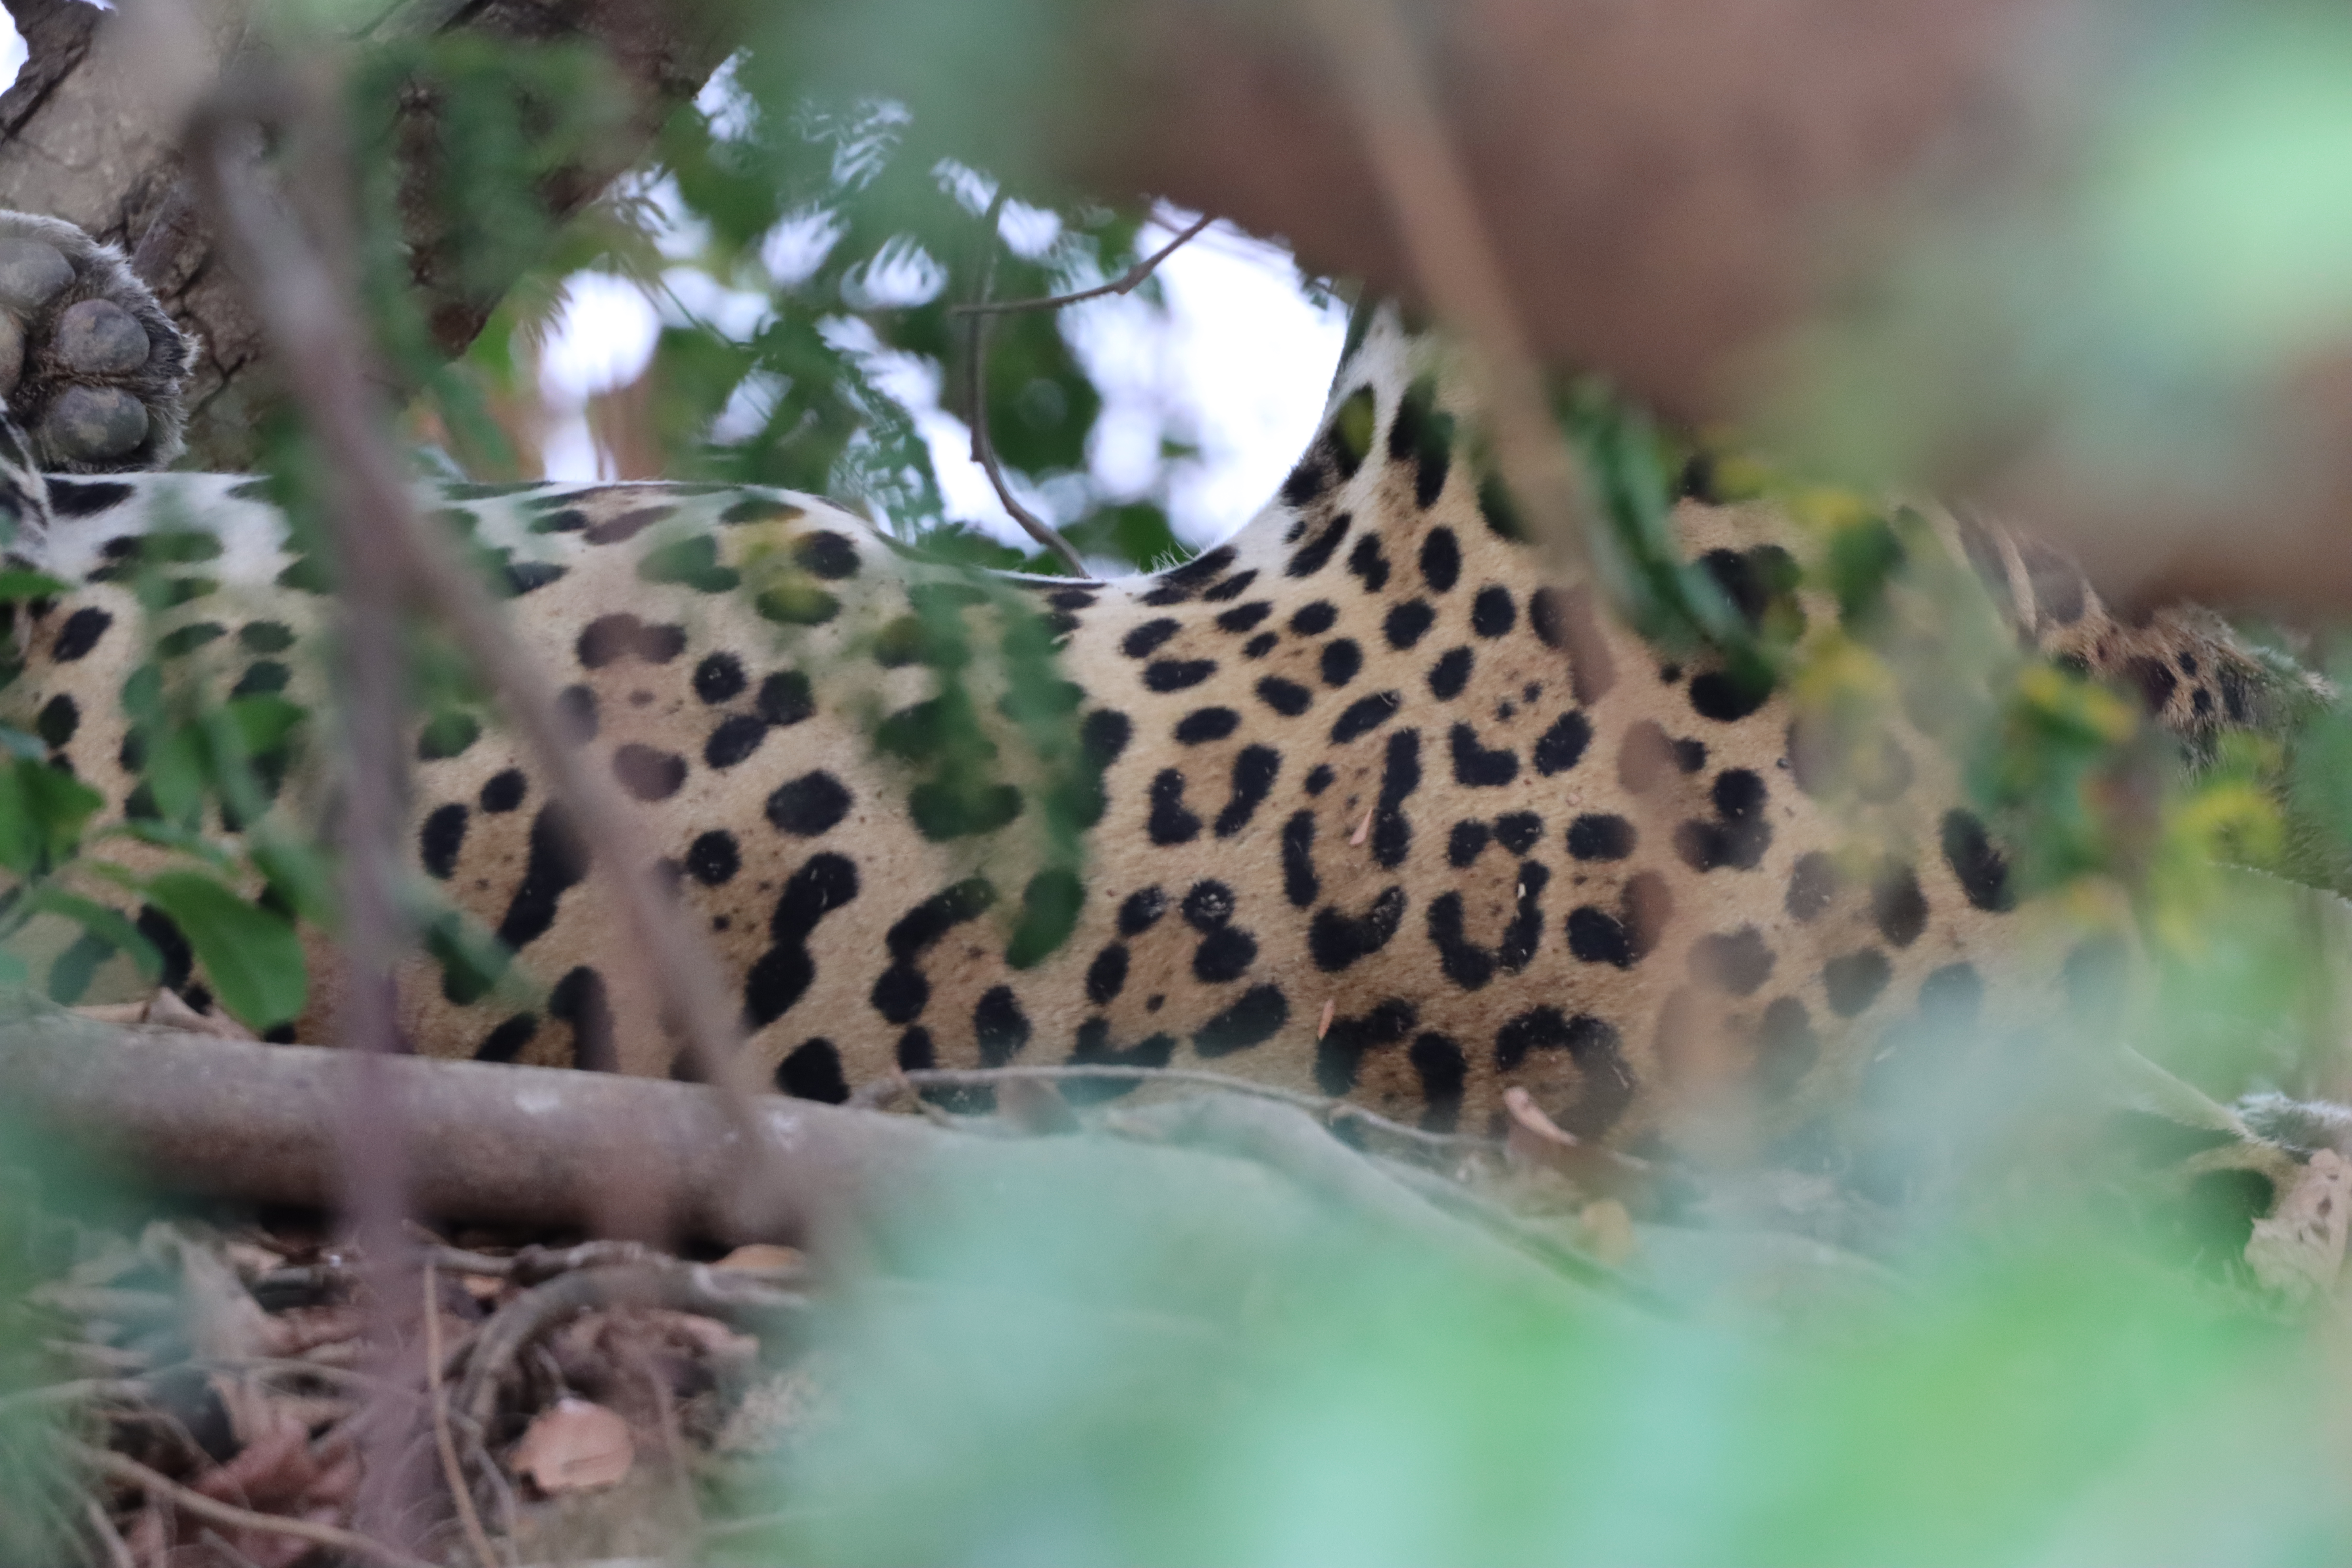
Jaguar: Bororo